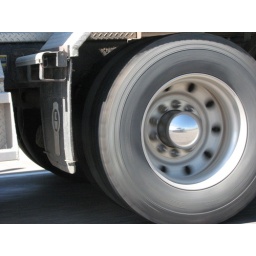
Look closely and you can see our car in the hub cap of the truck